Iran

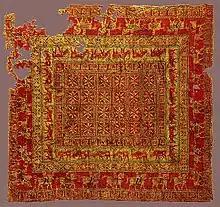
The Pazyryk Carpet, 400 BC

Iran is an energy superpower, and petroleum plays a key part. , Iran produced 4% of the world's crude oil ( per day), which generates US$36bn of export revenue and is the main source of foreign currency. Oil and gas reserves are estimated at 1.2 trn barrels; Iran holds 10% of world oil reserves and 15% for gas. Iran ranks 3rd in oil reserves and is OPEC's 2nd largest exporter. Iran has the 2nd largest gas reserves, and 3rd largest natural gas production. In 2019, Iran discovered a southern oil field of 50 bn barrels. In April 2024, the NIOC discovered 10 giant shale oil deposits, totalling 2.6 bn barrels. Iran plans to invest $500 billion in oil by 2025.